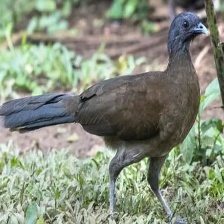
Species: GREY HEADED CHACHALACA
Scientific name: ORTALIS CINEREICEPS